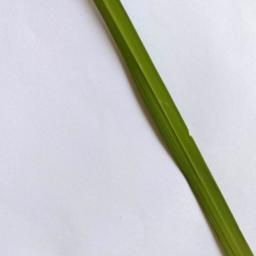
Label: Rice___Healthy